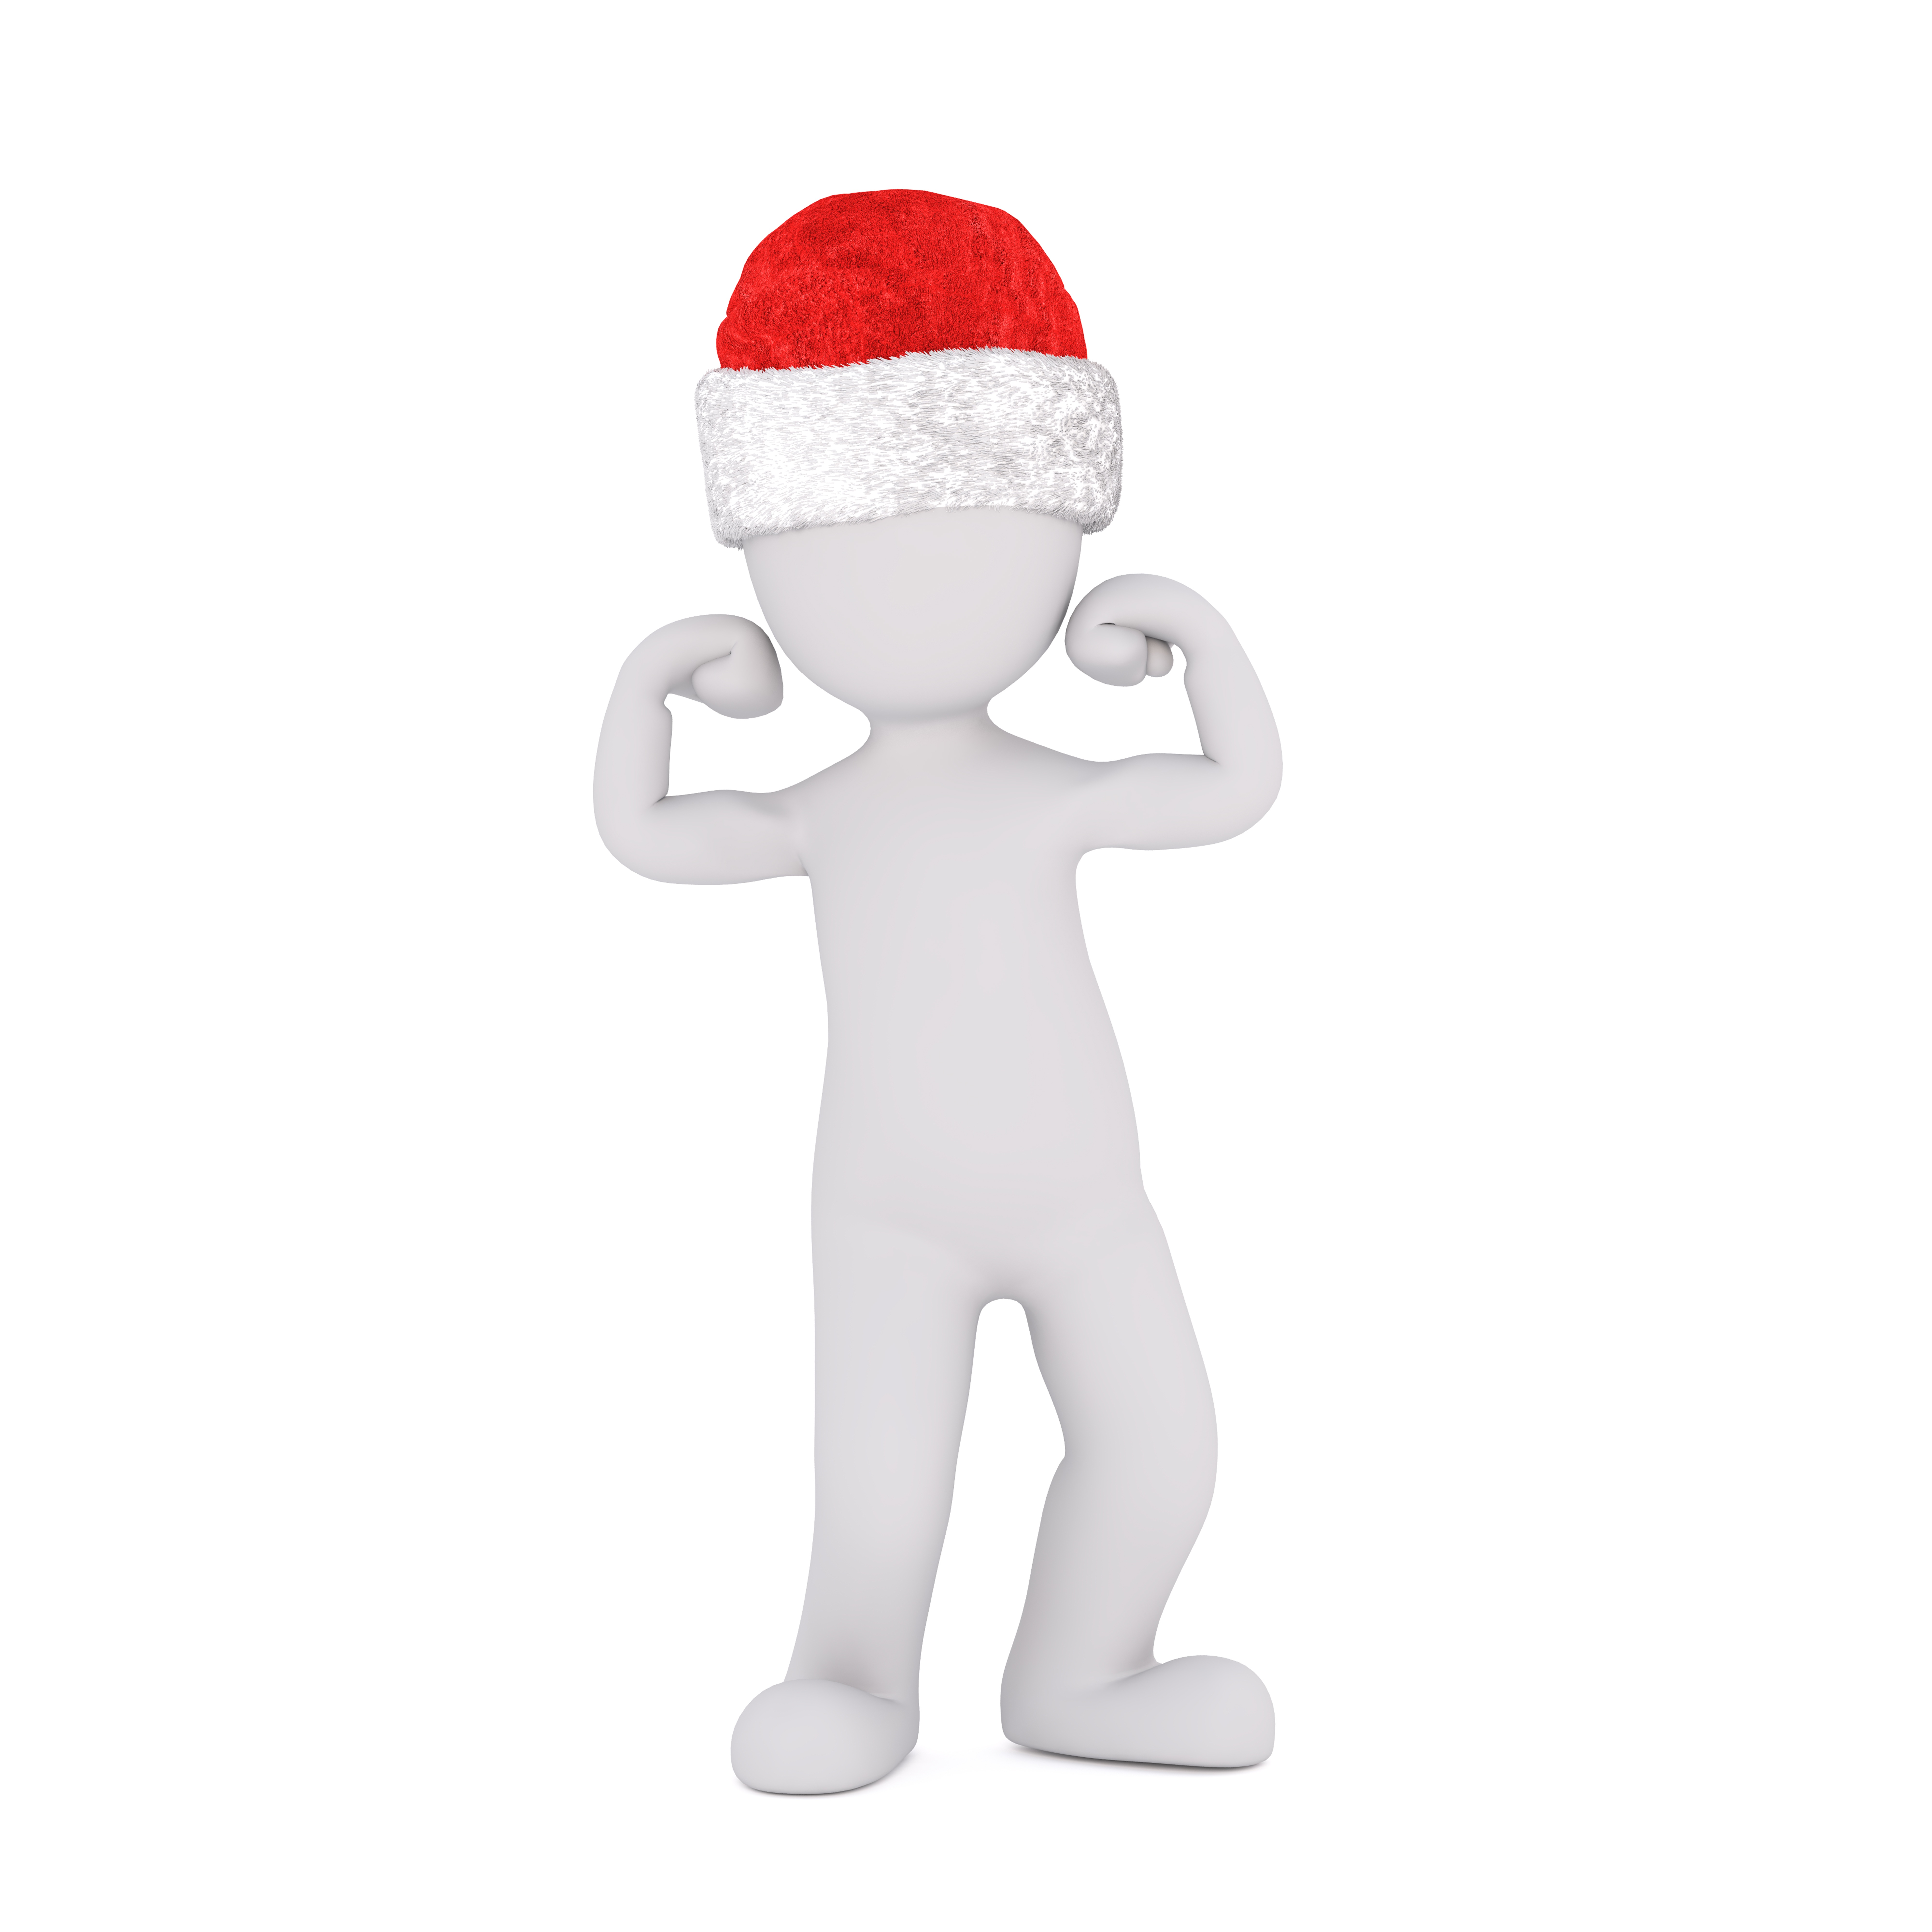
hand, white, sport, isolated, finger, show, movement, christmas, toy, fig, product, santa hat, pose, xmas, santa claus, cartoon, poor, x mas, position, white male, 3d model, full body, power sports, muscles, arnold schwarzenegger, arni